Nagkesar seed oil

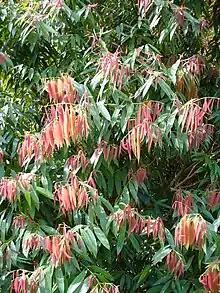
Tree

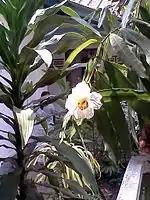
Flower

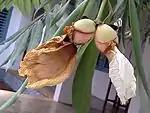
Fertilized flower

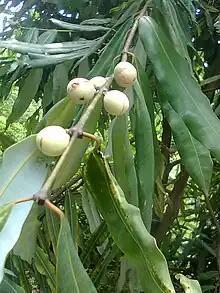
Raw fruit

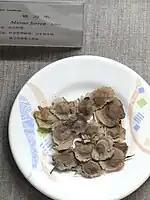
Seeds

Nagkesar oil is extracted from seeds of the nagkesar tree ("Mesua ferrea", Hindi: नागकेसर). It belongs to the Calophyllaceae family. It is an East Indian evergreen tree and is often planted as an ornamental for its fragrant white flowers that yield a perfume. It is the source of hardwood used for railroad ties. It is Sri Lanka's national tree.